Tarbert, County Kerry

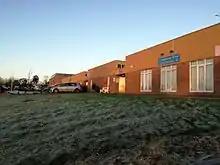
Tarbert Comprehensive School

St Mary's Catholic Church is in Tarbert parish in the Roman Catholic Diocese of Kerry. It was built in 1833.